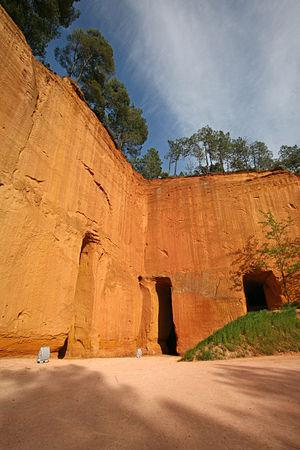
L'industrie de l'ocre en pays d'Apt a été favorisée par des énormes dépôts de sables ocreux qui couvrent un secteur comprenant Gignac, Rustrel, Villars, Gargas et Roussillon. L'ocre est une roche ferrique composée d'argile pure colorée par un hydroxyde de fer : l'hématite pour l'ocre rouge, la limonite pour la brune et goethite pour la jaune. Du pouvoir colorant de l'ocre connu dès la protohistoire, il y eut ensuite passage à l'exploitation du fer pour arriver à la fin du XVIIIᵉ siècle à l'extraction industrielle des colorants ocreux.
Gargas est une commune française située dans le département de Vaucluse, en région Provence-Alpes-Côte d'Azur.